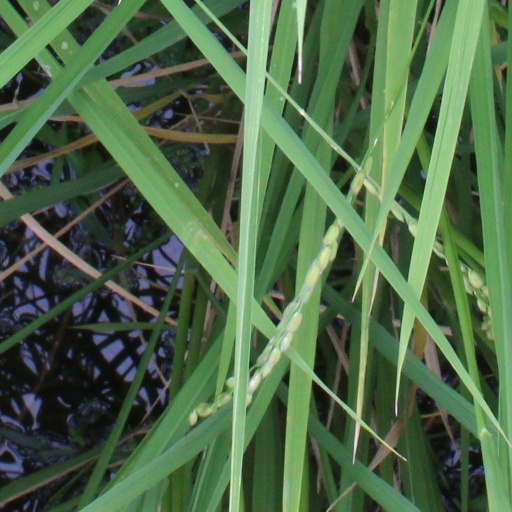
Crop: rice